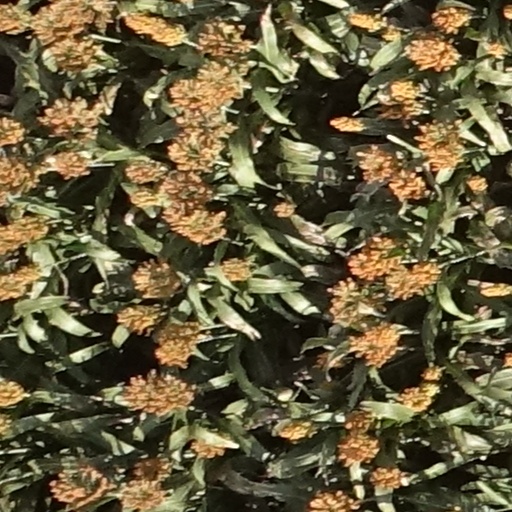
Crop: sorghum